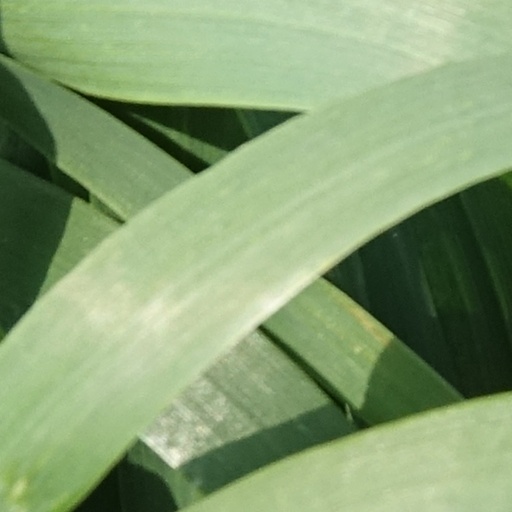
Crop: wheat